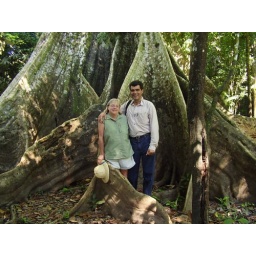
biggest tree in the forest